Typhoon Lingling (2019)

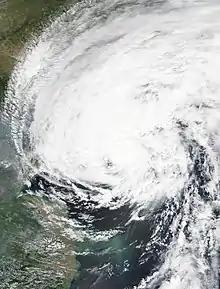
Typhoon Lingling making landfall in South Korea.

Passing west of South Korea, Lingling killed three people and injured ten others. Wind gusts reached in Heuksando, the strongest wind observed in the country since Maemi in 2003. About 161,000 households had experienced power outages. Damage nationwide were amounted to ₩159 billion (US$133 million).